List of NCAA Division I lacrosse programs

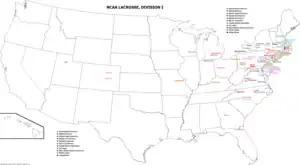
A map of NCAA Division I men's lacrosse teams

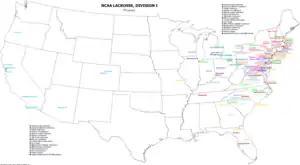
A map of NCAA Division I women's lacrosse teams

The following is a list of the 78 schools who field men's lacrosse teams and the 133 schools who field women's lacrosse teams in NCAA Division I competition, plus two schools that have planned to begin fielding Division I women's lacrosse teams in 2026.